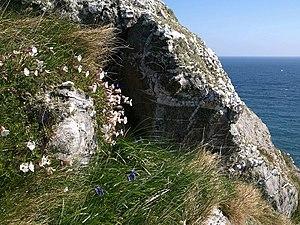
Skellig Michael, aussi connue sous le nom de Great Skellig, est une île de la côte sud-ouest de l'Irlande. Avec Little Skellig, elle forme l'archipel des îles Skellig, au large de la péninsule d'Iveragh dans le comté de Kerry, dans le Munster. S'élevant abruptement à 218 mètres au-dessus de l'océan Atlantique, elle a abrité au Moyen Âge un petit monastère chrétien, ce qui lui a valu une inscription au patrimoine mondial en 1996.